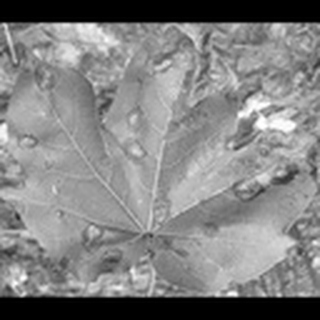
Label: cotton_target_spot